Lefty Frizzell

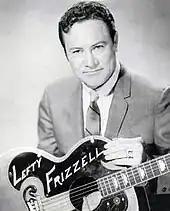
Frizzell circa 1955

Frizzell's style of singing influenced a great many singers, particularly Merle Haggard, Willie Nelson, George Jones, Keith Whitley, and Roy Orbison. In addition, he was widely recognized for his songwriting talents. In the foreword to a biography of Frizzell by his younger brother David Frizzell, Merle Haggard said, "The impact Lefty had on country music is not even measurable. ... No one could handle a song like Lefty. He would hold on to each word until he finally decided to drop it and pick up the next one. Most of us learned to sing listening to him."